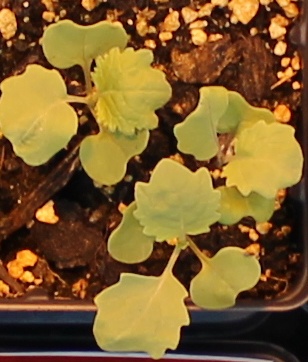
Label: Canola